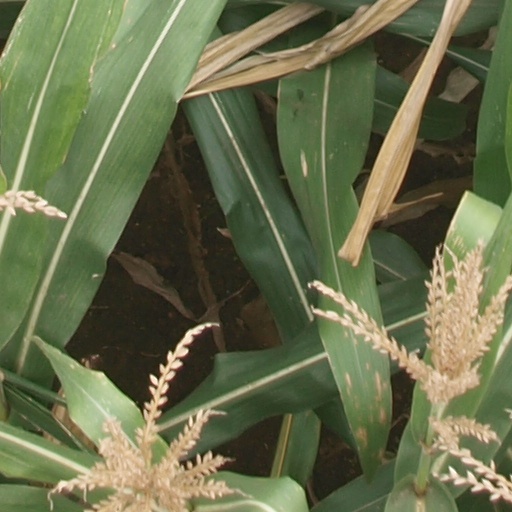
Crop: maize; corn